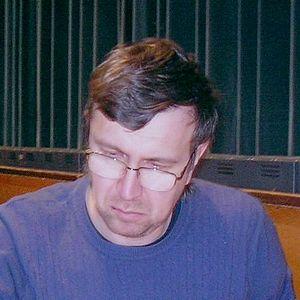
Vladimir Bourmakine est un joueur d'échecs professionnel russe né le 6 juin 1967. Grand maître international depuis 1994, il a remporté le mémorial Tchigorine en 1995 et deux fois l'open de Cappelle-la-Grande.